History of Wat Phra Dhammakaya

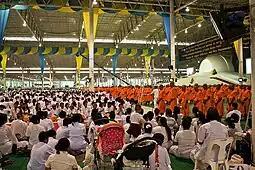
Ordination ceremony for new monks at Wat Phra Dhammakaya

Wat Phra Dhammakaya became known for its emphasis on meditation, especially "samatha" meditation (meditation aiming at tranquility of mind). Every Sunday morning, meditation was taught to the public. Every weekend a meditation retreat was held at the temple at no cost. For these weekends, the temple started using the word "dhutanga" ('ascetic practice') for accommodation in the open air, a word normally used for monastic practice. Seven-day retreats were held regularly at several locations, during which participants were required to keep the eight precepts. Also, special retreats were led by Luang Por Dhammajayo himself in Doi Suthep. With regard to the three Trainings (') in Buddhist teaching, the temple was described as the temple that represents the meditation aspect ('), whereas the Santi Asoke movement represents the discipline aspect (') and Luang Por Buddhadasa and his followers the wisdom aspect (').